Sled dog

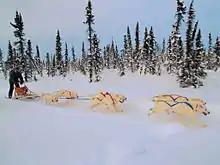
A sled dog team of six white huskies hiking in Inuvik, Canada

In 2019, a study found that those dogs brought initially into the North American Arctic from northeastern Siberia were later replaced by dogs accompanying the Inuit during their expansion beginning 2,000 years ago. These Inuit dogs were more genetically diverse and more morphologically divergent when compared with the earlier dogs. Today, Arctic sledge dogs are the last descendants in the Americas of this pre-European dog lineage.